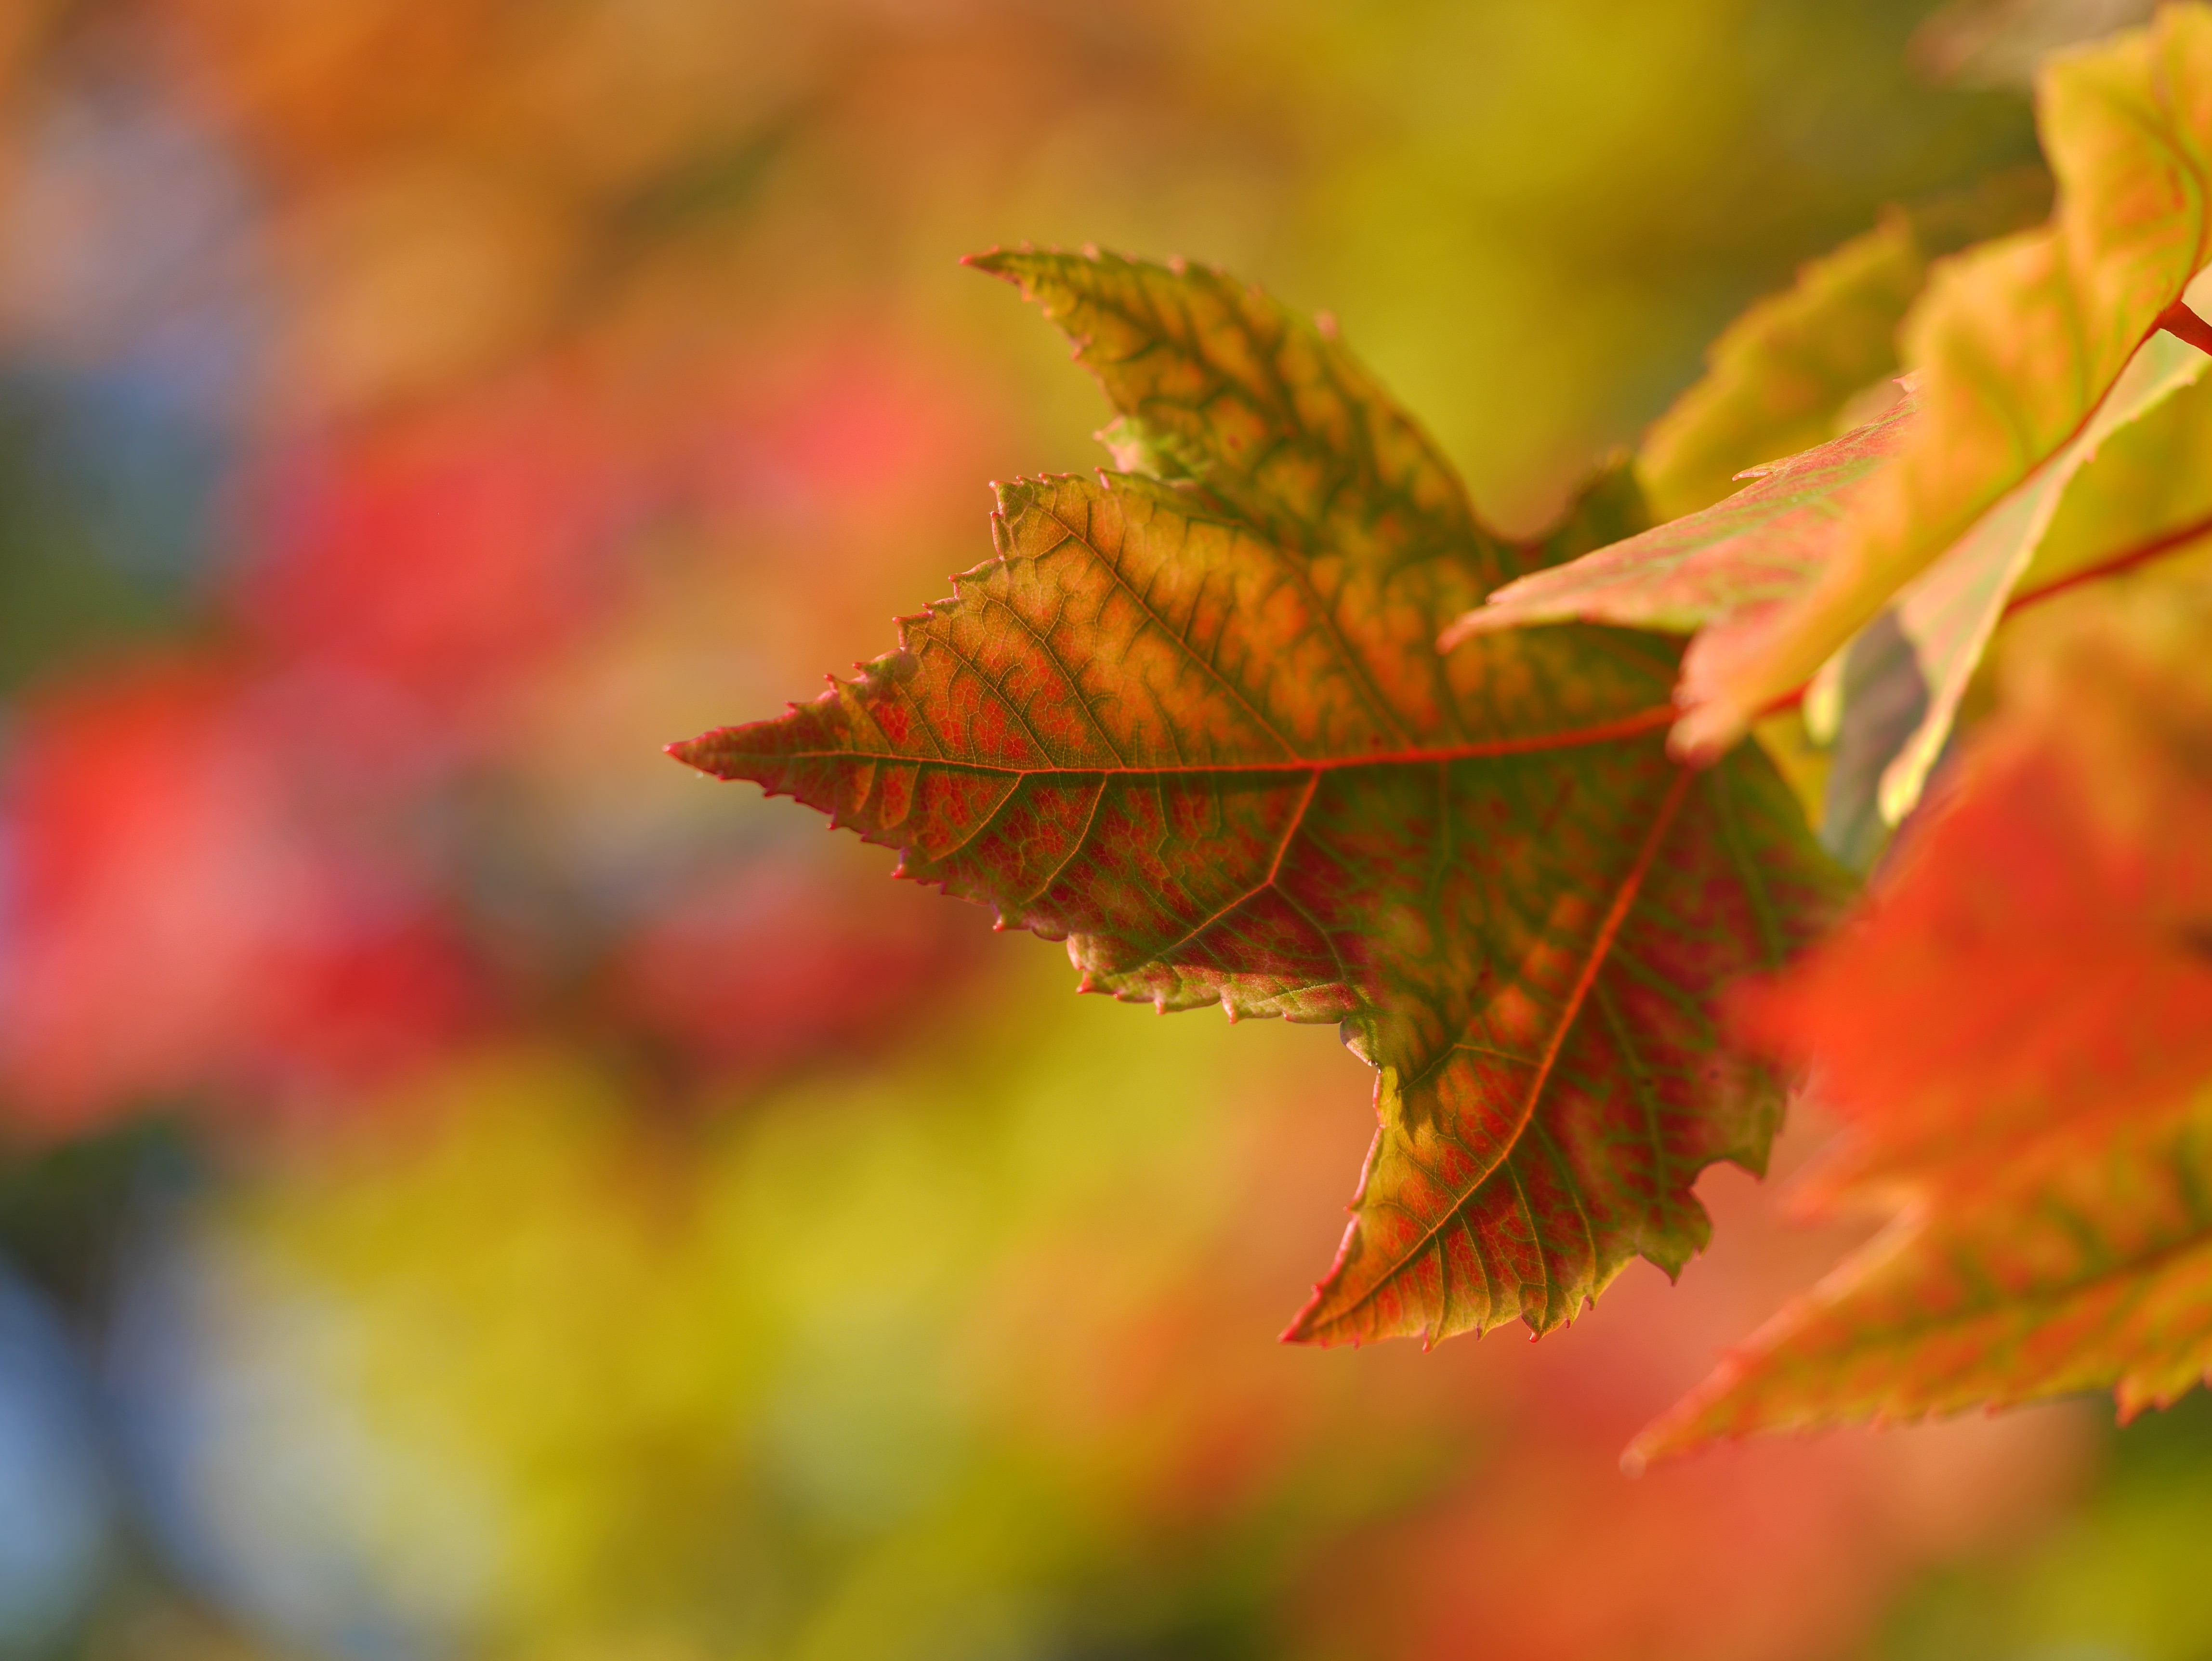
tree, nature, branch, plant, sunlight, leaf, fall, flower, green, autumn, botany, flora, season, maple tree, maple leaf, close up, deciduous, macro photography, flowering plant, plant stem, woody plant, land plant